Toms Brook School

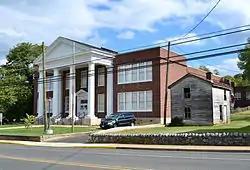
Toms Brook School, September 2013

Toms Brook School is a historic school building located at Toms Brook, Shenandoah County, Virginia. It was built in 1935–1936, and it is a two-story, T-shaped, red brick Colonial Revival-style school building. It features a monumental portico with tall columns that support the pediment.